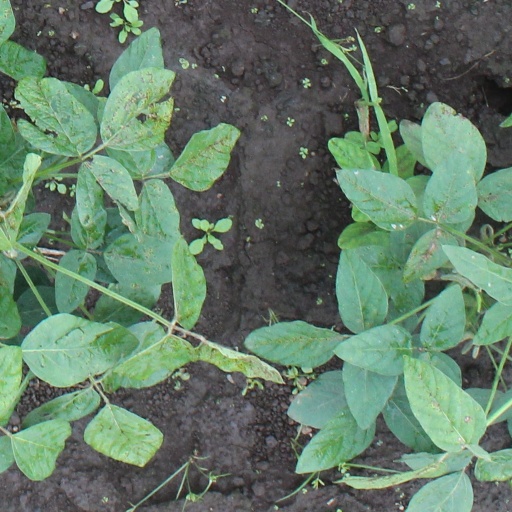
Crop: soybean